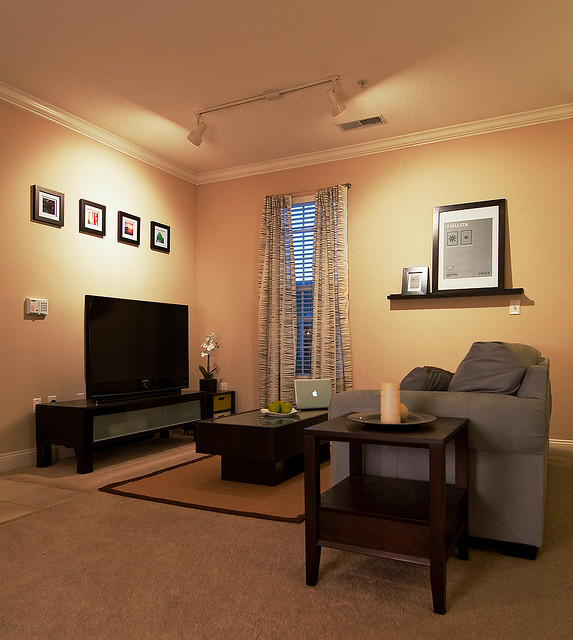
user: Given an image and a question. Answer the question in a short answer. Question: What type of lighting is on the ceiling? Short Answer:
assistant: track